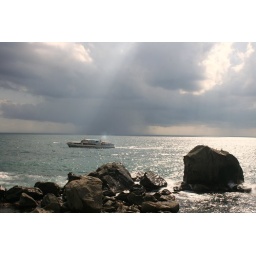
Crimean coast by boat